NOAAS Davidson

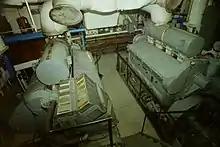
R/V Davidson engineroom

Taken out of service in 1989, "Davidson" was stricken in 1997 without ever having been formally decommissioned. After her disposal by NOAA, "Davidson" was operated for many years by Ocean Services Inc. a company in Seattle and with her home port in Sitka, Alaska. She was used as a survey and research vessel in the Gulf of Mexico, the Caribbean, South America, Alaska, and various locations in the Pacific. In 2002 from Feb 28th through May 11 she was chartered by Nauticos to search for Amelia Earhart's Lockheed 10E Electra. She was eventually sold to interests in Nigeria and operates there as a security vessel in the Nigerian offshore oilfields.